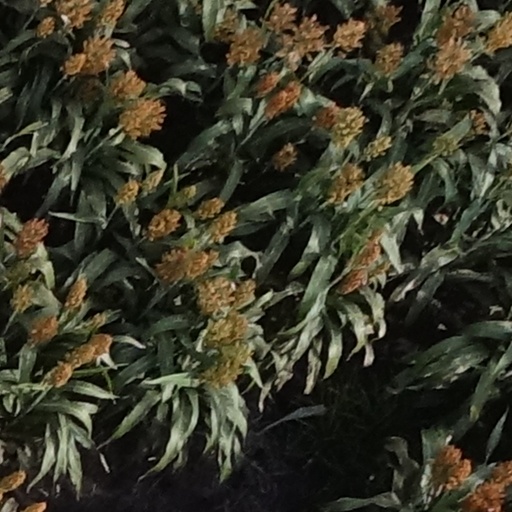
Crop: sorghum